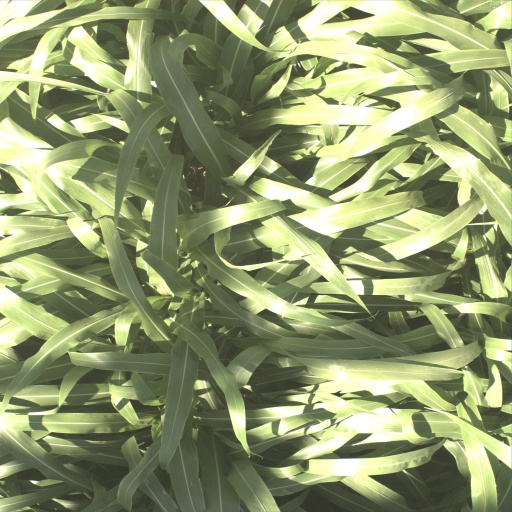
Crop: sorghum